Malacca Airport

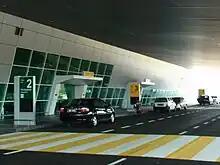
New terminal entrance

Construction of a new terminal started on 1 April 2006. The runway was upgraded from , to and is now , allowing Boeing 737 and Airbus A320 aircraft to take off. The terminal complex was replaced by a new terminal equipped with international-standard amenities. The control tower was replaced and complemented with advanced aeronautical devices. Both ends of the runway now contain facilities to guide night landing and better assure safety in bad weather conditions.